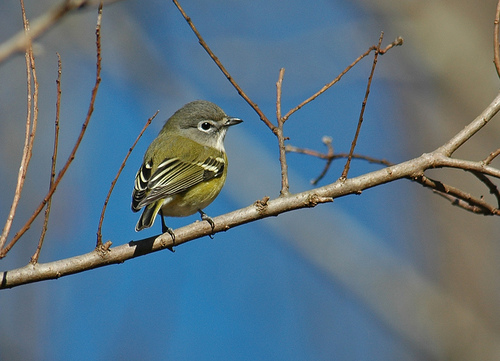
this bird has white wingbars, an olive colored neck and large white eyerings.
this bird has a small short bill, a white eyering, and a gray crown.
this is a yellow and grey bird with a small pointy beak.
a small bird with a green belly, and a bill that curves downwards
this bird has a rounded belly, a small head, and a white eyering
this bird has wings that are black and has a yellow body
this bird is yellow with black and has a very short beak.
this bird has a grey crown, black and white primaries, and a green belly.
this is a small green bird with a gray head and a yellow belly and abdomen.
a small bird with a green coloring and poitned beak.
Species: Blue Headed Vireo